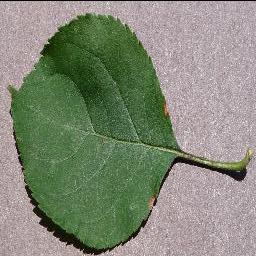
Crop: apple
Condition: black_rot